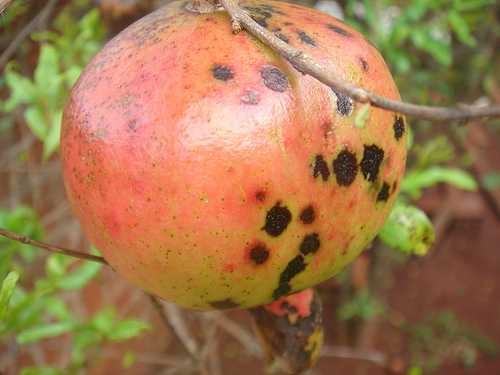
Label: Pomegranate